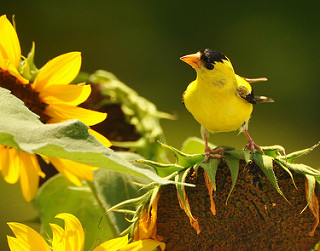
Flower: sunflower